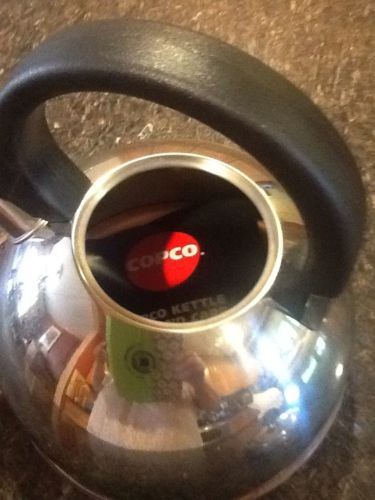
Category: kettle